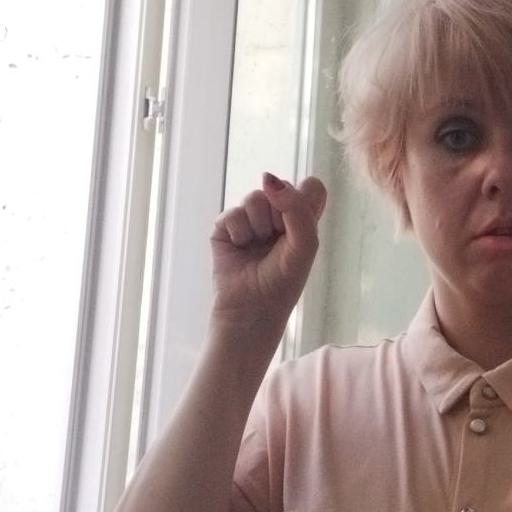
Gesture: fist